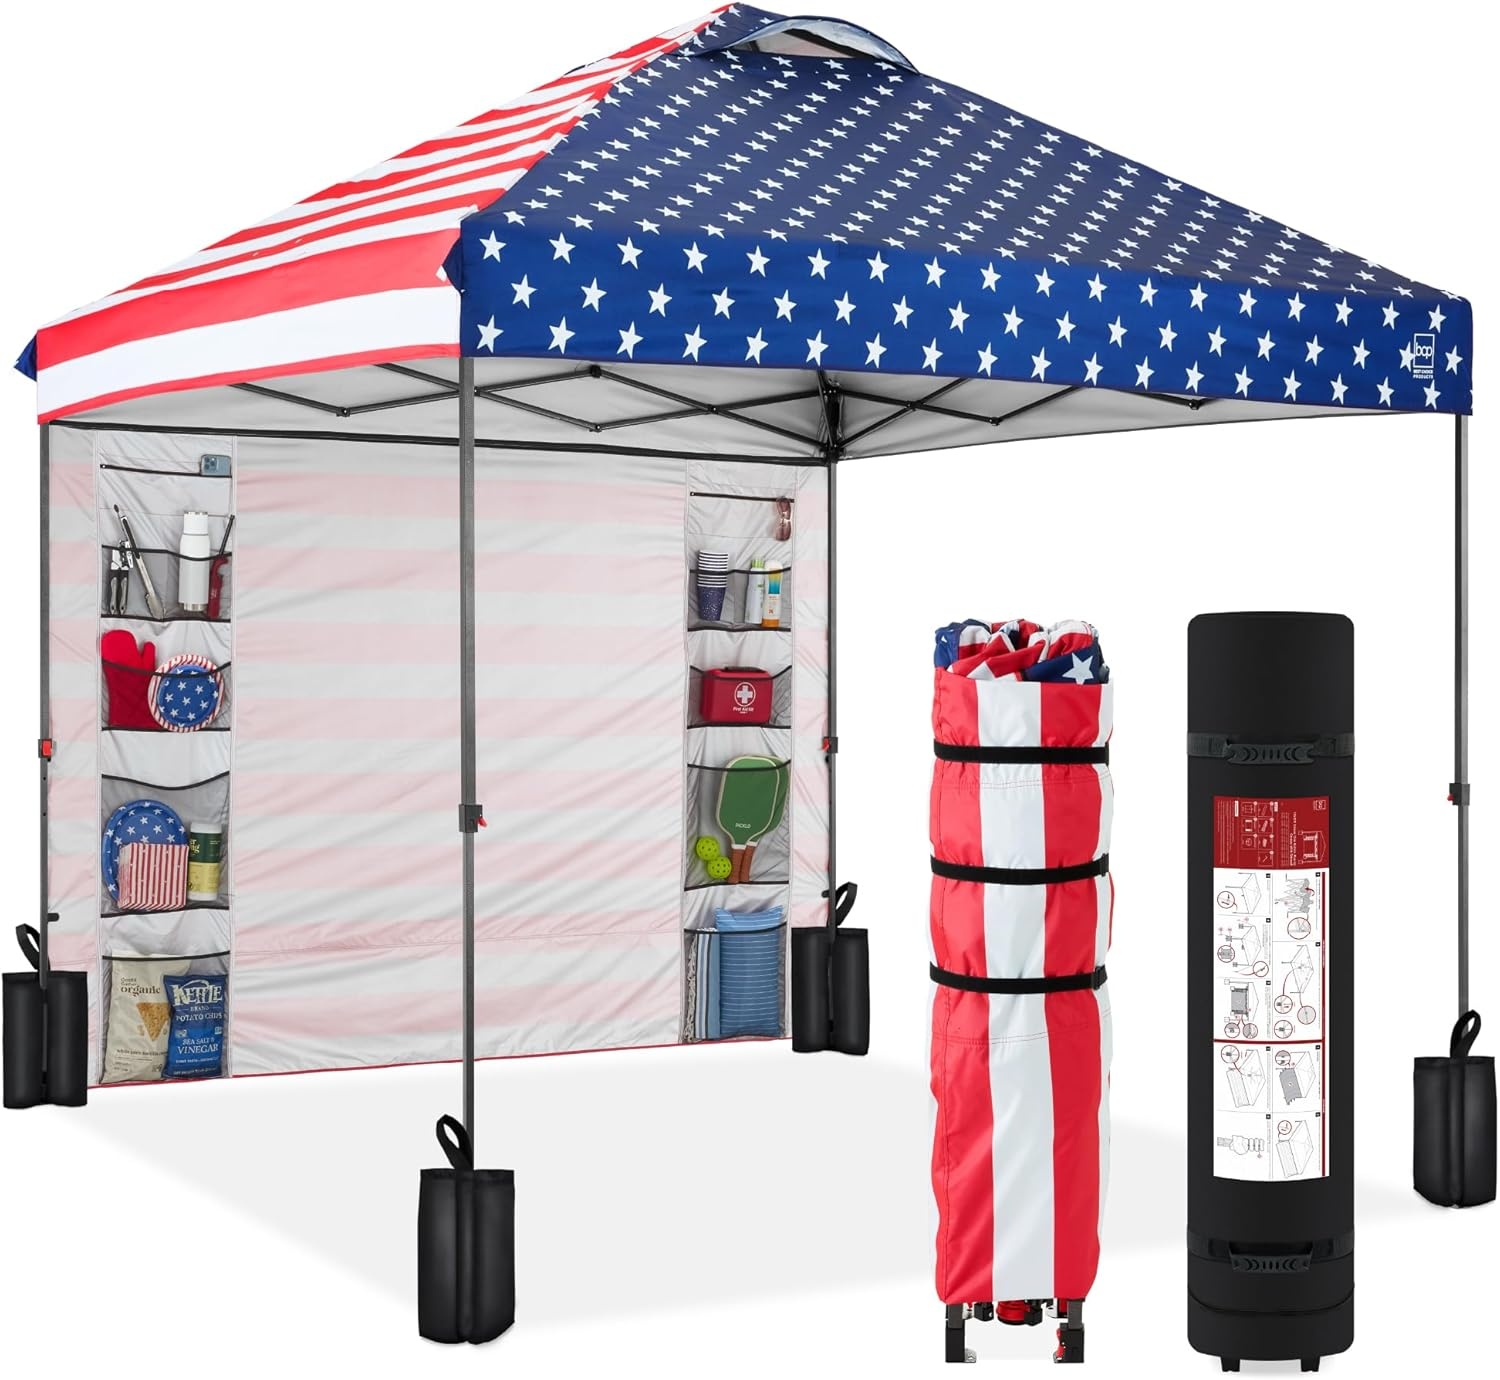
Carpa Plegable 10x10ft con Paredes Americanas y Bolsas
Brand: Best Choice Products
Sobre este artí PARED DE PRIVACIDAD Y ALMACENAMIENTO: Utilice el sistema de cremallera rápida y las correas de conexión rápida para una instalación ún luego use los diez bolsillos de 18 pulgadas de ancho para almacenar todos sus accesorios de campamento o celebración. CONFIGURACIÓN DE UNA PERSONA: Diseñado con un botón central y ajustadores de altura sin pellizcos para permitir una fácil configuración y ruptura de una persona; ¡Simplemente abra el to presione el botón y ajuste la altura para sombra instantánea en solo un minuto! Sombra premium: un diseño de pierna recta proporciona 100 pies cuadrados de som mientras que los deslizadores de fácil ajuste le dan acceso a cuatro alturas preestableci y cuatro bolsas de peso opcionales proporcionan hasta 112 libras de apoyo adicional Estuche de almacenamiento rodante: acta tu toldo con unos pocos clics del bo asegúralo con tres correas de cincha de alta resisten luego deslízalo en la funda de transporte con cremall leto con un juego de ruedas para un transporte conveniente hacia y desde eventos. Materiales resistentes: un marco de acero duradero se ina con un toldo de poliéster resistente e ignífugo para proporcionar una calidad duradera durante todo el año; Dimensiones generales: 120 pulgadas de largo x 120 pulgadas de ancho x 111 pulgadas de alto Sobre este artí : - Pared de privacidad y almacenamiento - Configuración de una persona - Sombra premium - Estuche de almacenamiento rodante - Materiales resistentes ¡Ideal para camp celebraciones al aire libre y eventos! Ofrece fácil instalac almacenamiento conveniente y durabilidad durante todo el año. Tamaño acto y diseño práctico para uso individual.
Category: Home & Garden > Lawn & Garden > Outdoor Living > Outdoor Structures > Canopies & Gazebos > Canopies